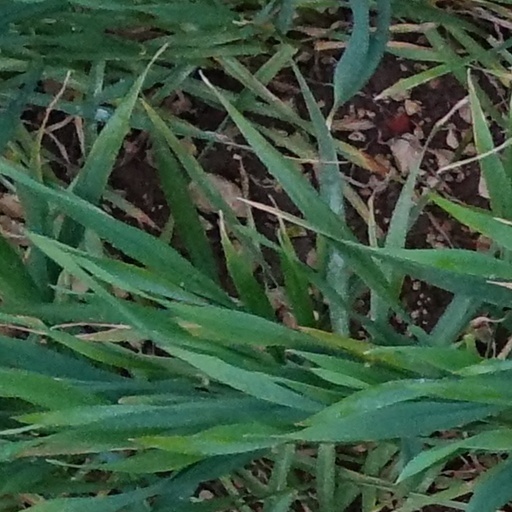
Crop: wheat